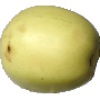
Label: Apple Golden 2